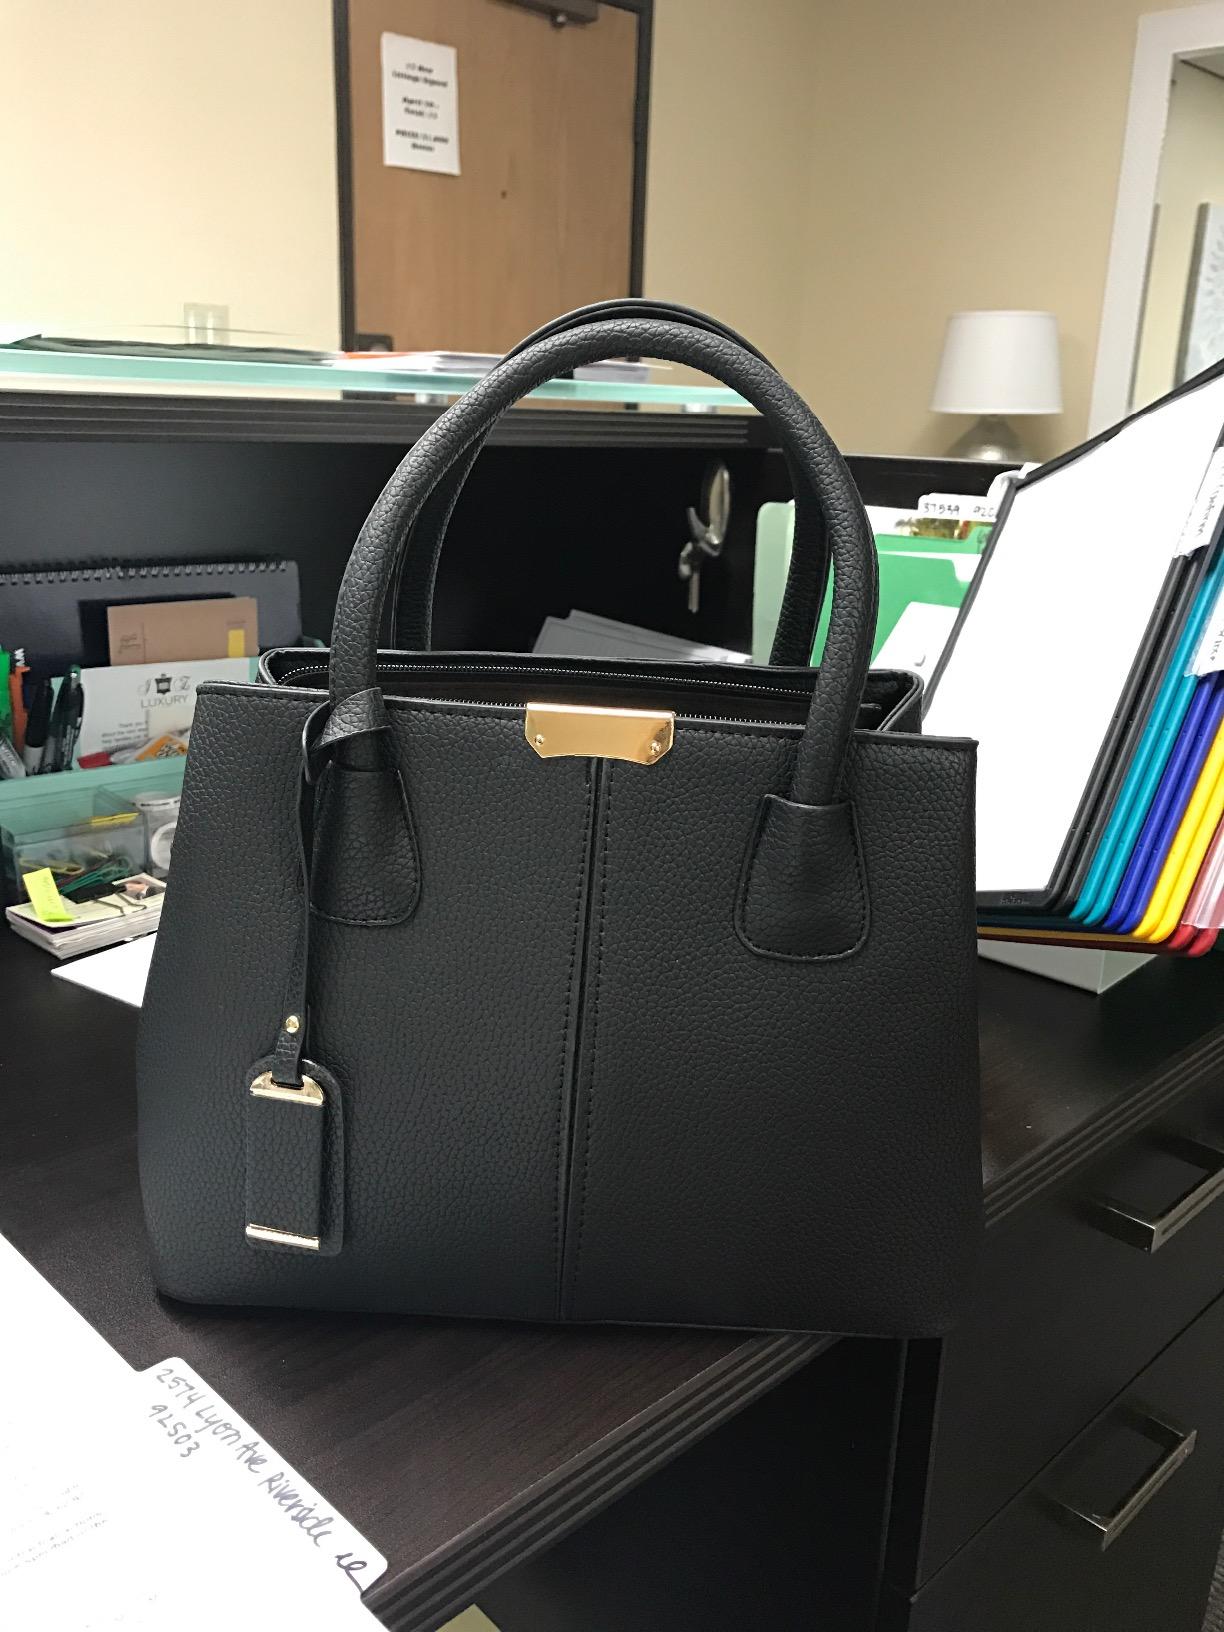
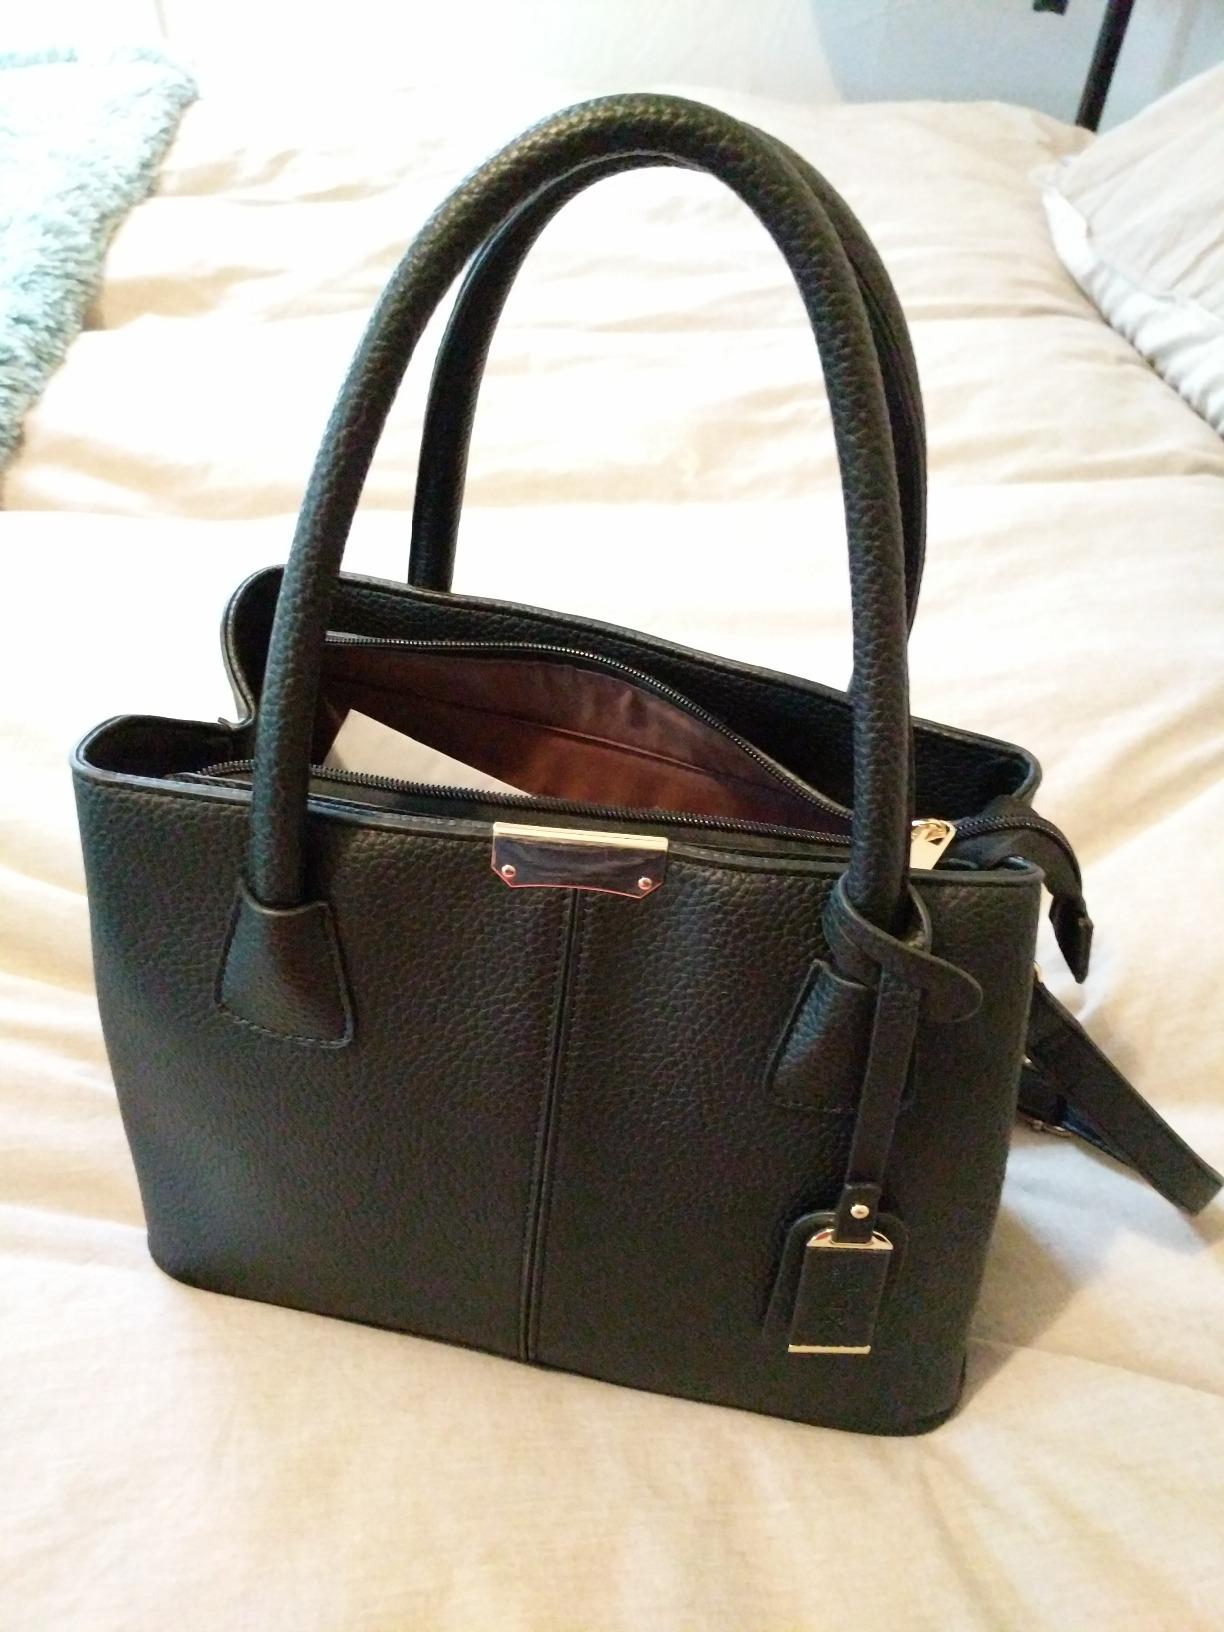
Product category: accessories_handbag
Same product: yes